The Sesame Street Dictionary

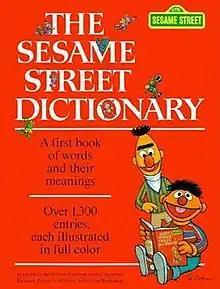
First edition, 1980

The Sesame Street Dictionary is an illustrated children's dictionary featuring Muppet characters from the popular television show "Sesame Street". First published in 1980, it contains short definitions and sample sentences for around 1300 words, each accompanied by an illustration featuring a character from "Sesame Street". In 1986, the dictionary was also issued as an 8-volume set under the title Big Bird's Sesame Street Dictionary. Kermit the Frog's nephew, Robin the Frog makes a cameo in this book on the page "frogs", also Miss Piggy makes a cameo in the book on the page "magazines" on a book called "Stars".